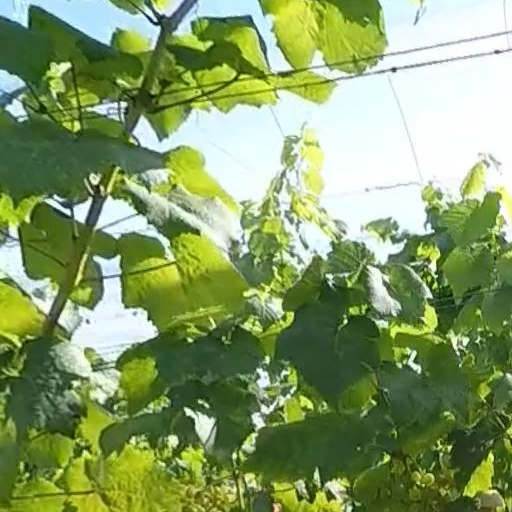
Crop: grape